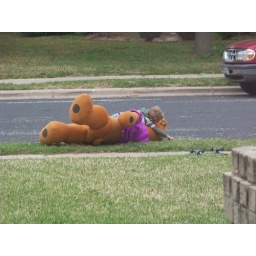
I was walking by the front window Easter morning and this is what I see...Amos and some giant stuffed animal.